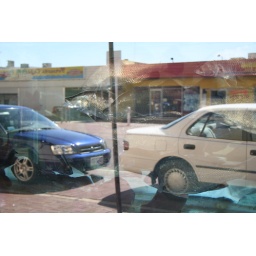
street reflection in a fish tank window...